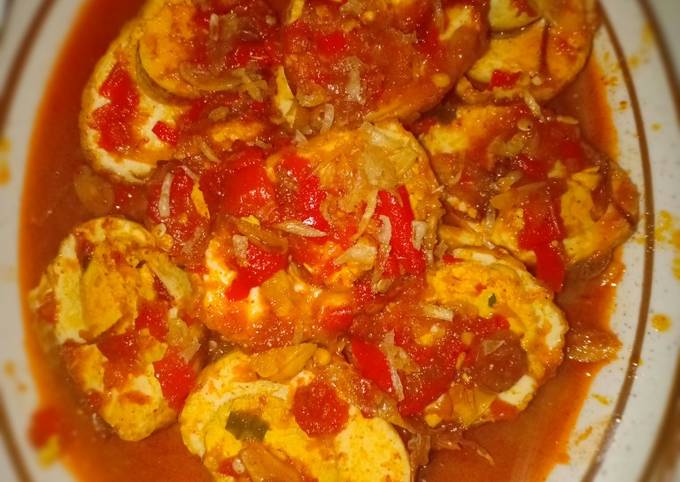
Label: telur_balado